Military justice (Egypt)

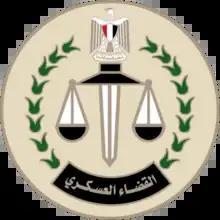

Egyptian military justice,is one of the Egyptian Ministry of Defense and military bodies.